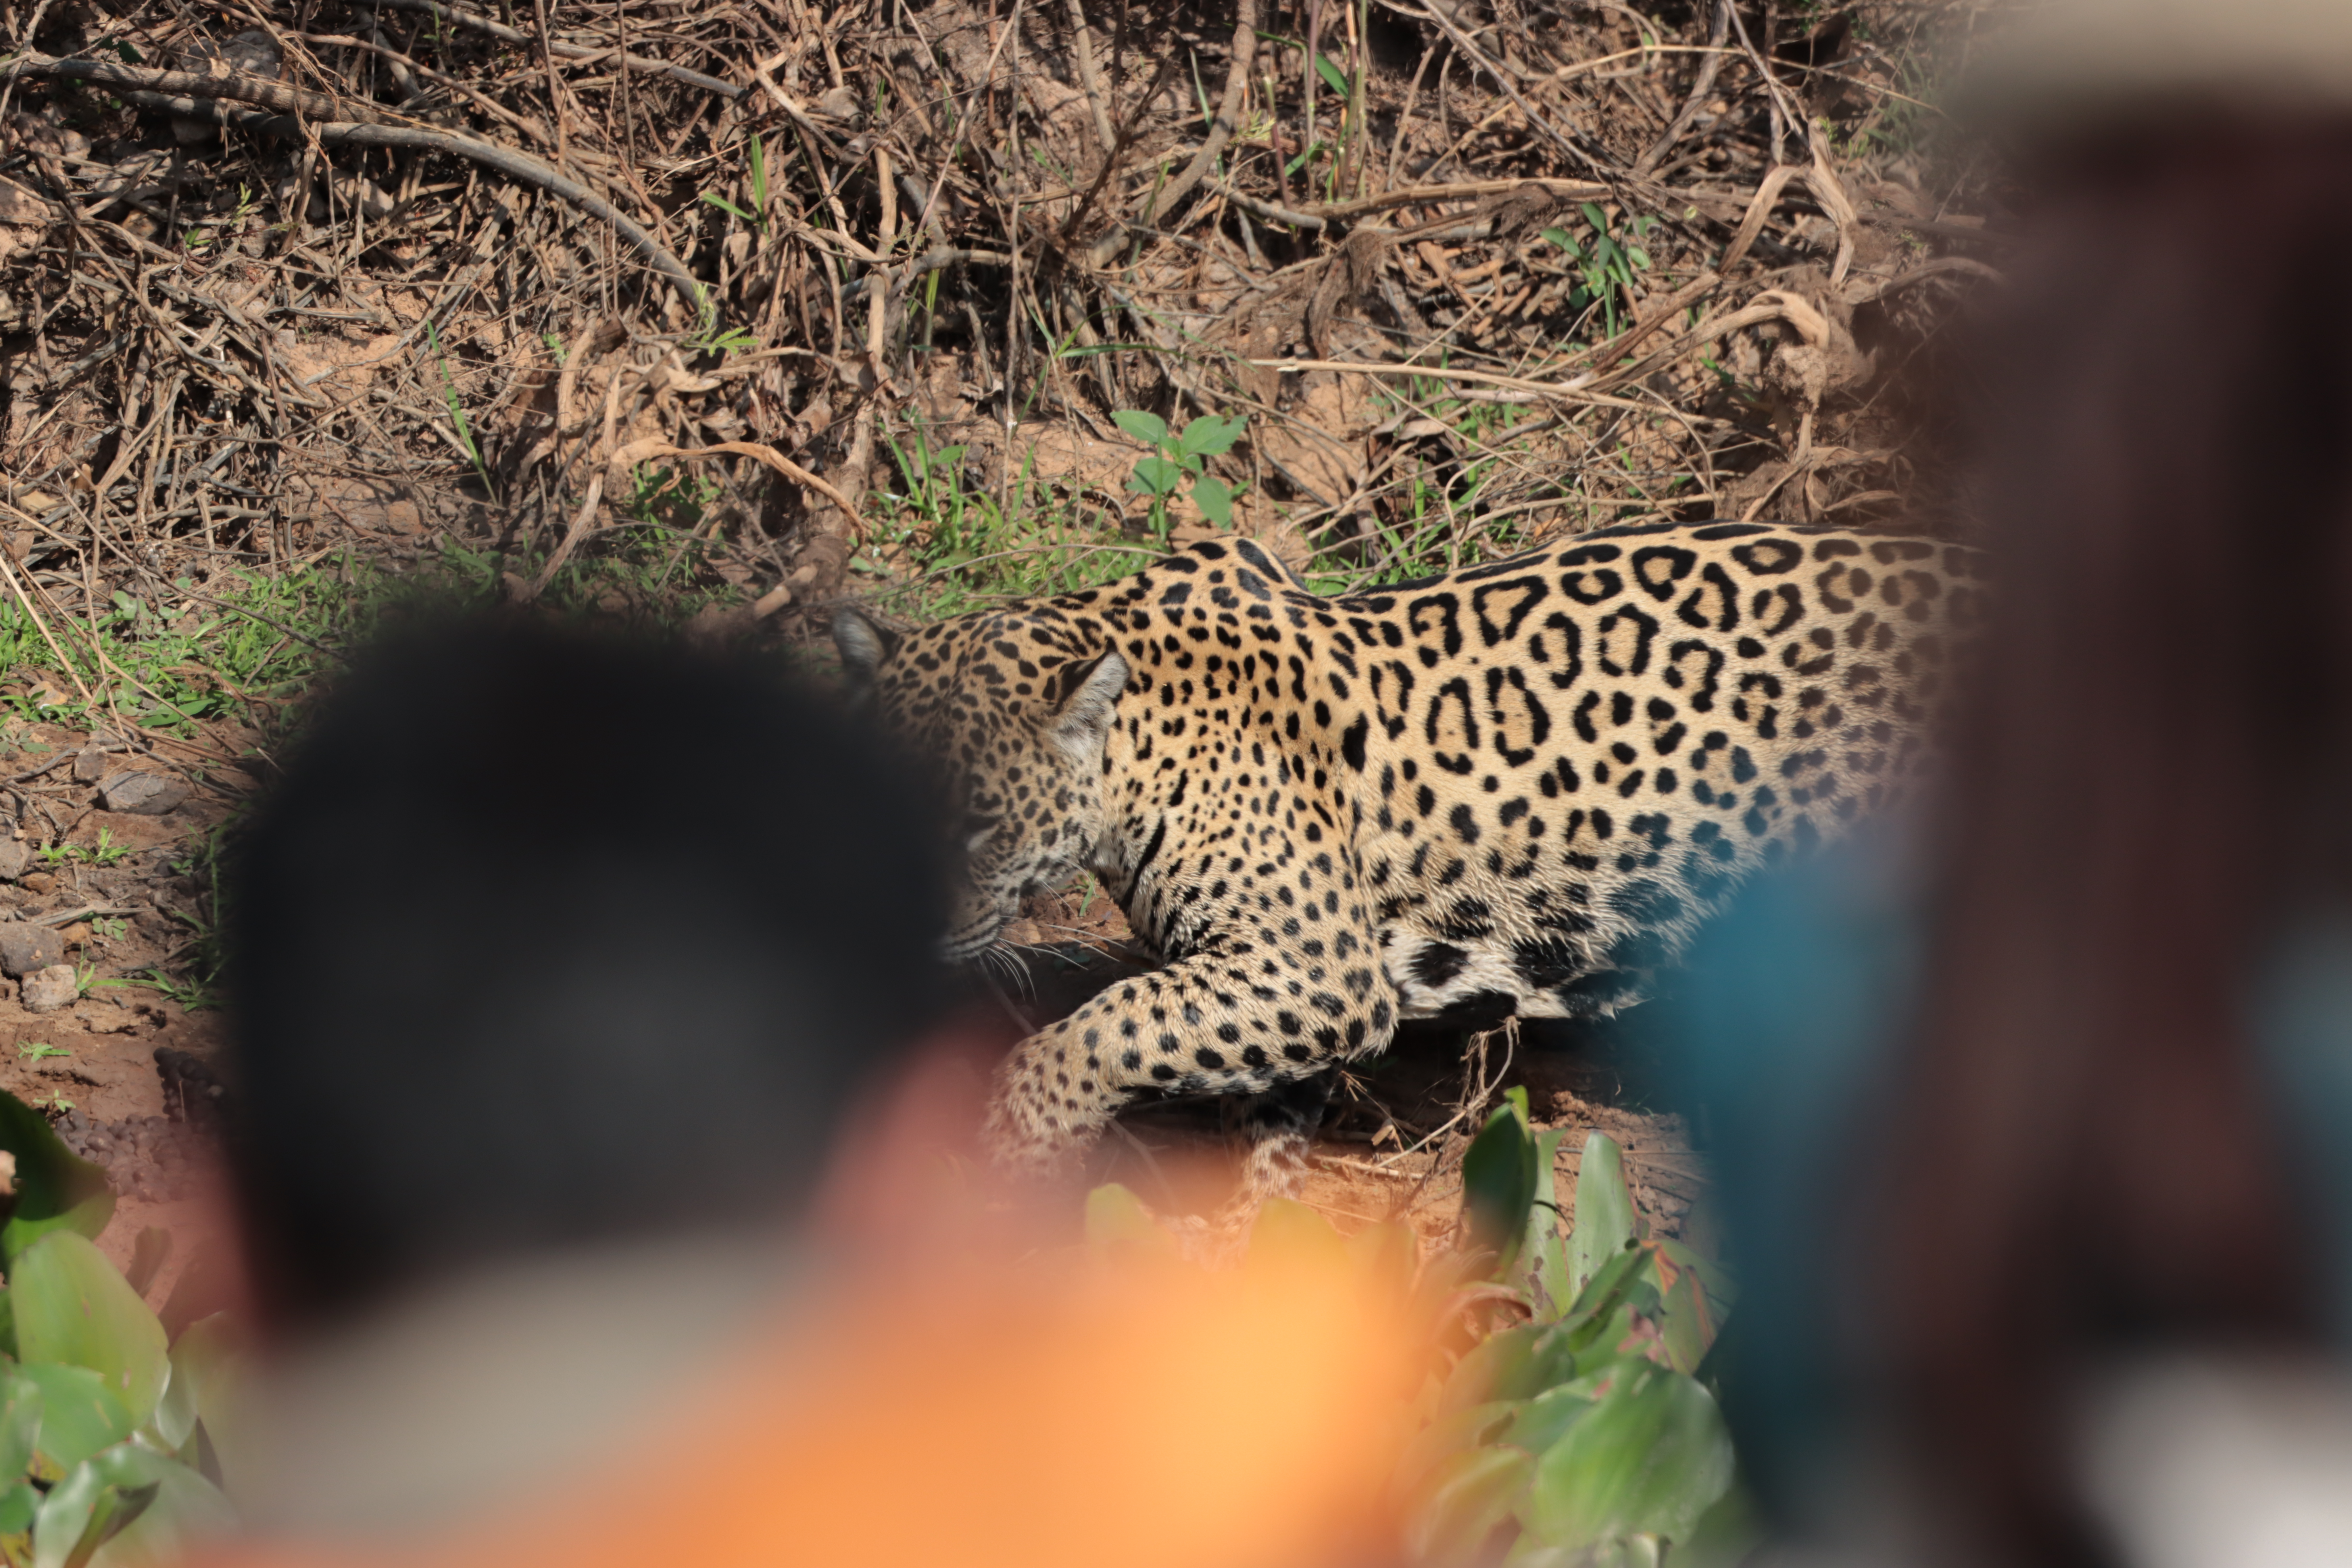
Jaguar: Jaju